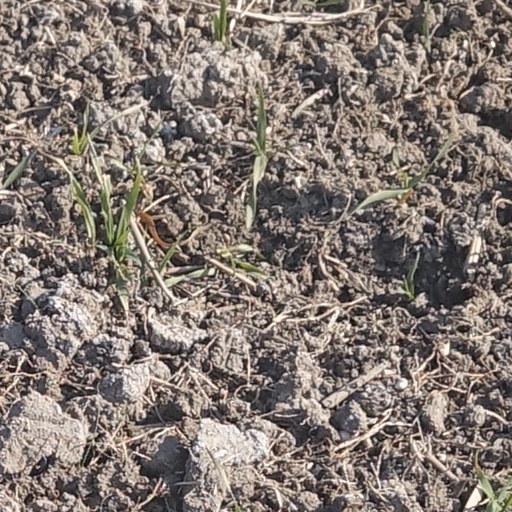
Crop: wheat